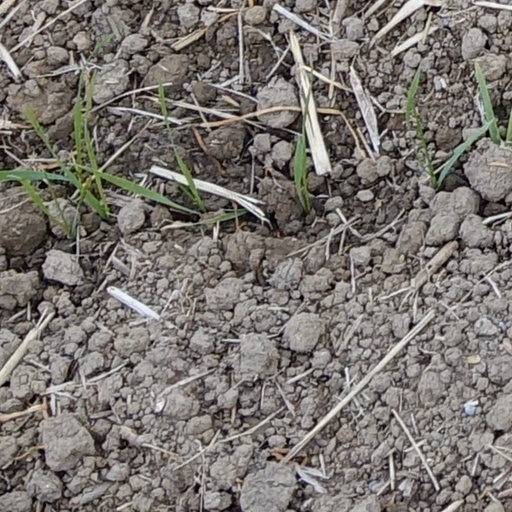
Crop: wheat